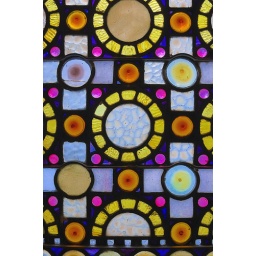
Cathedral Basilica of Saint Louis, in Saint Louis, Missouri, USA - decorative stained glass window detail, in west transept